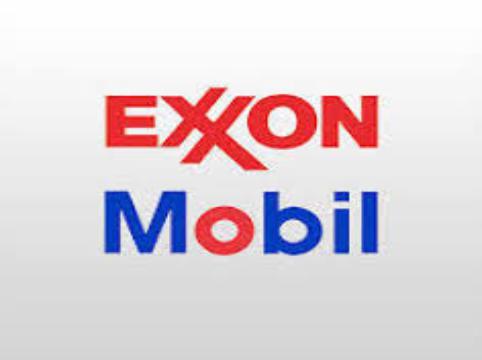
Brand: mobil
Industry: Necessities